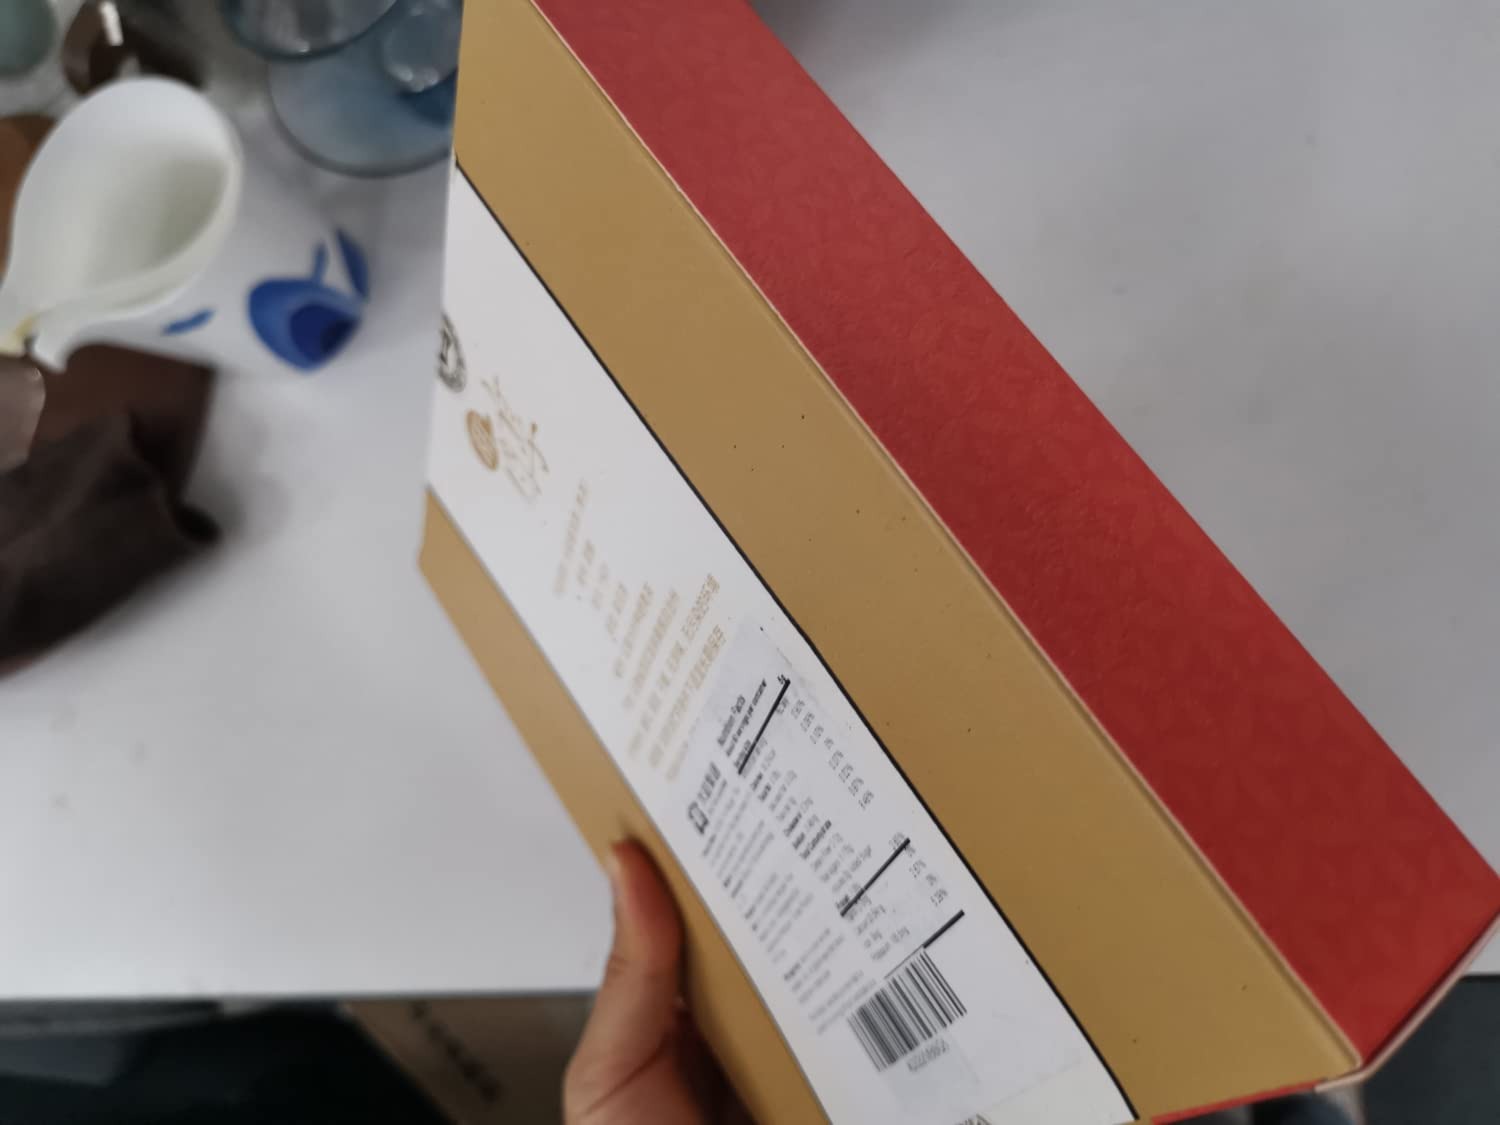
Item Name: TAETEA “Sweet Wine” Ripe PUER Tea Cake, Aged Fermented Puerh Pu erh Tea Black Tea for Daily Drink and Gift (300g/10.58oz)
Bullet Point 1: ❀【Trusted Brand】TAETEA is the first brand of Pu'er tea in China, and also selected as the “China Time-honored Brand”. We officially offer tea bags, traditional cakes, loose tea, teas bricks, tuo/bowl tea, teacups.
Bullet Point 2: ❀【Authentic Yunnan Puerh tea】The “Vin Rouge | Tian Chun” ripe pu-erh tea uses the raw materials that have been stored and aged for four years. The ageing is perceptible, and enjoy a sip of time!
Bullet Point 3: ❀【Aged Flavor】The tea cake is round, the tea and tea distance is suitable, the shape is atmospheric, the shape is full and silver. The soup is as yellow as honey. The tea has a long-lasting aroma, with all the flowers and fruits. The taste is mellow and the aftertaste is endless.
Bullet Point 4: ❀【Coffee Substitute】Good quality pu-erh often appeals to coffee drinkers and pairs well with rich desserts. The flavor and reputed health benefits of pu-erh tea also make it a great option for drinking as a digestif after a heavy meal. Puerh tea's caffeine level is lower than coffee.
Product Description: ❀【Trusted Brand】TAETEA is the first brand of Pu'er tea in China, and also selected as the “China Time-honored Brand”. We officially offer tea bags, traditional cakes, loose tea, teas bricks, tuo/bowl tea, teacups.
Value: 10.58
Unit: Ounce

Price: 28.79